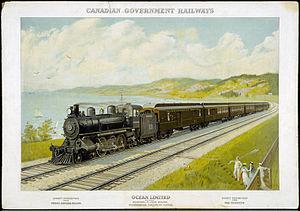
Le Canadian Government Railways était une compagnie créée par le gouvernement canadien pour gérer les chemins de fer en difficulté financière et promouvoir le développement économique. Elle a surtout été active de 1915 à 1918.